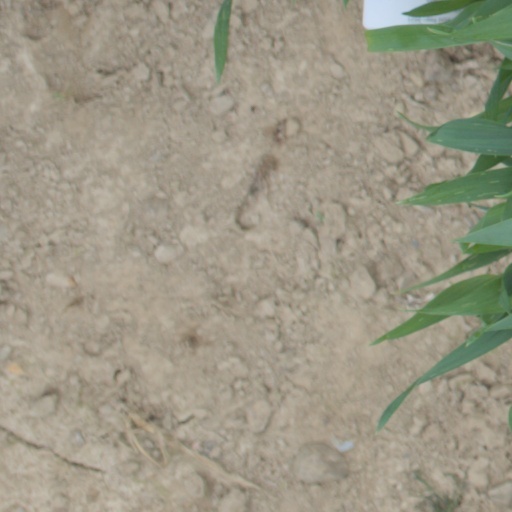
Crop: wheat